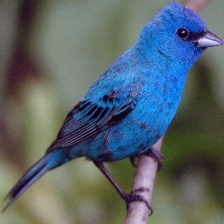
Species: INDIGO BUNTING
Scientific name: PASSERINA CYANEA
ImageNet parent category: indigo_bunting